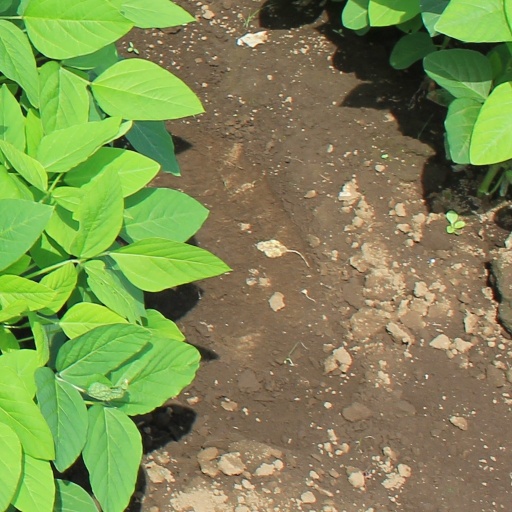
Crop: soybean